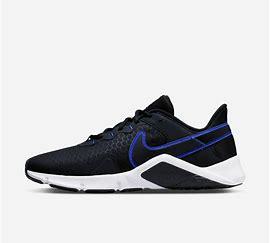
Brand: Nike
Model: Legend Essential 2